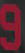
Number: 9